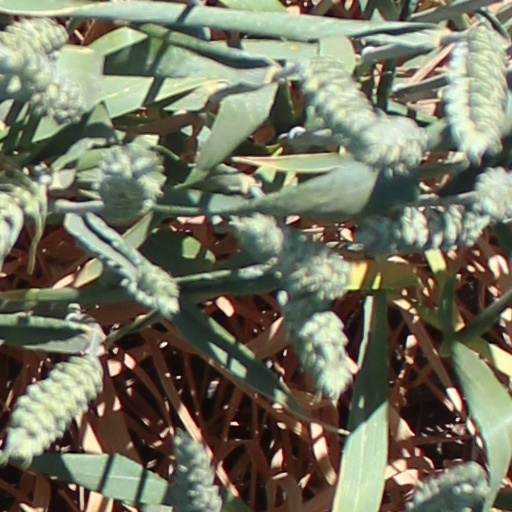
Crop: wheat